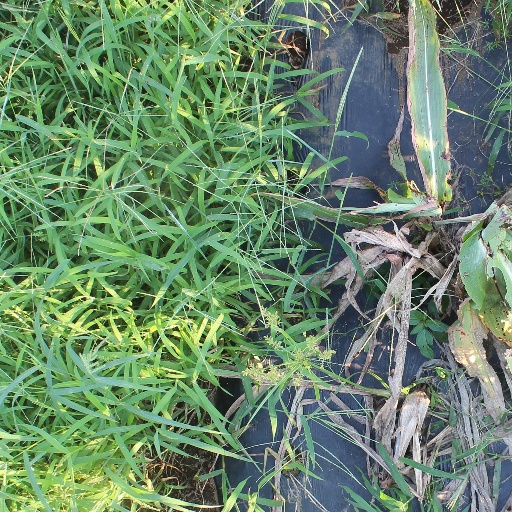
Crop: sorghum